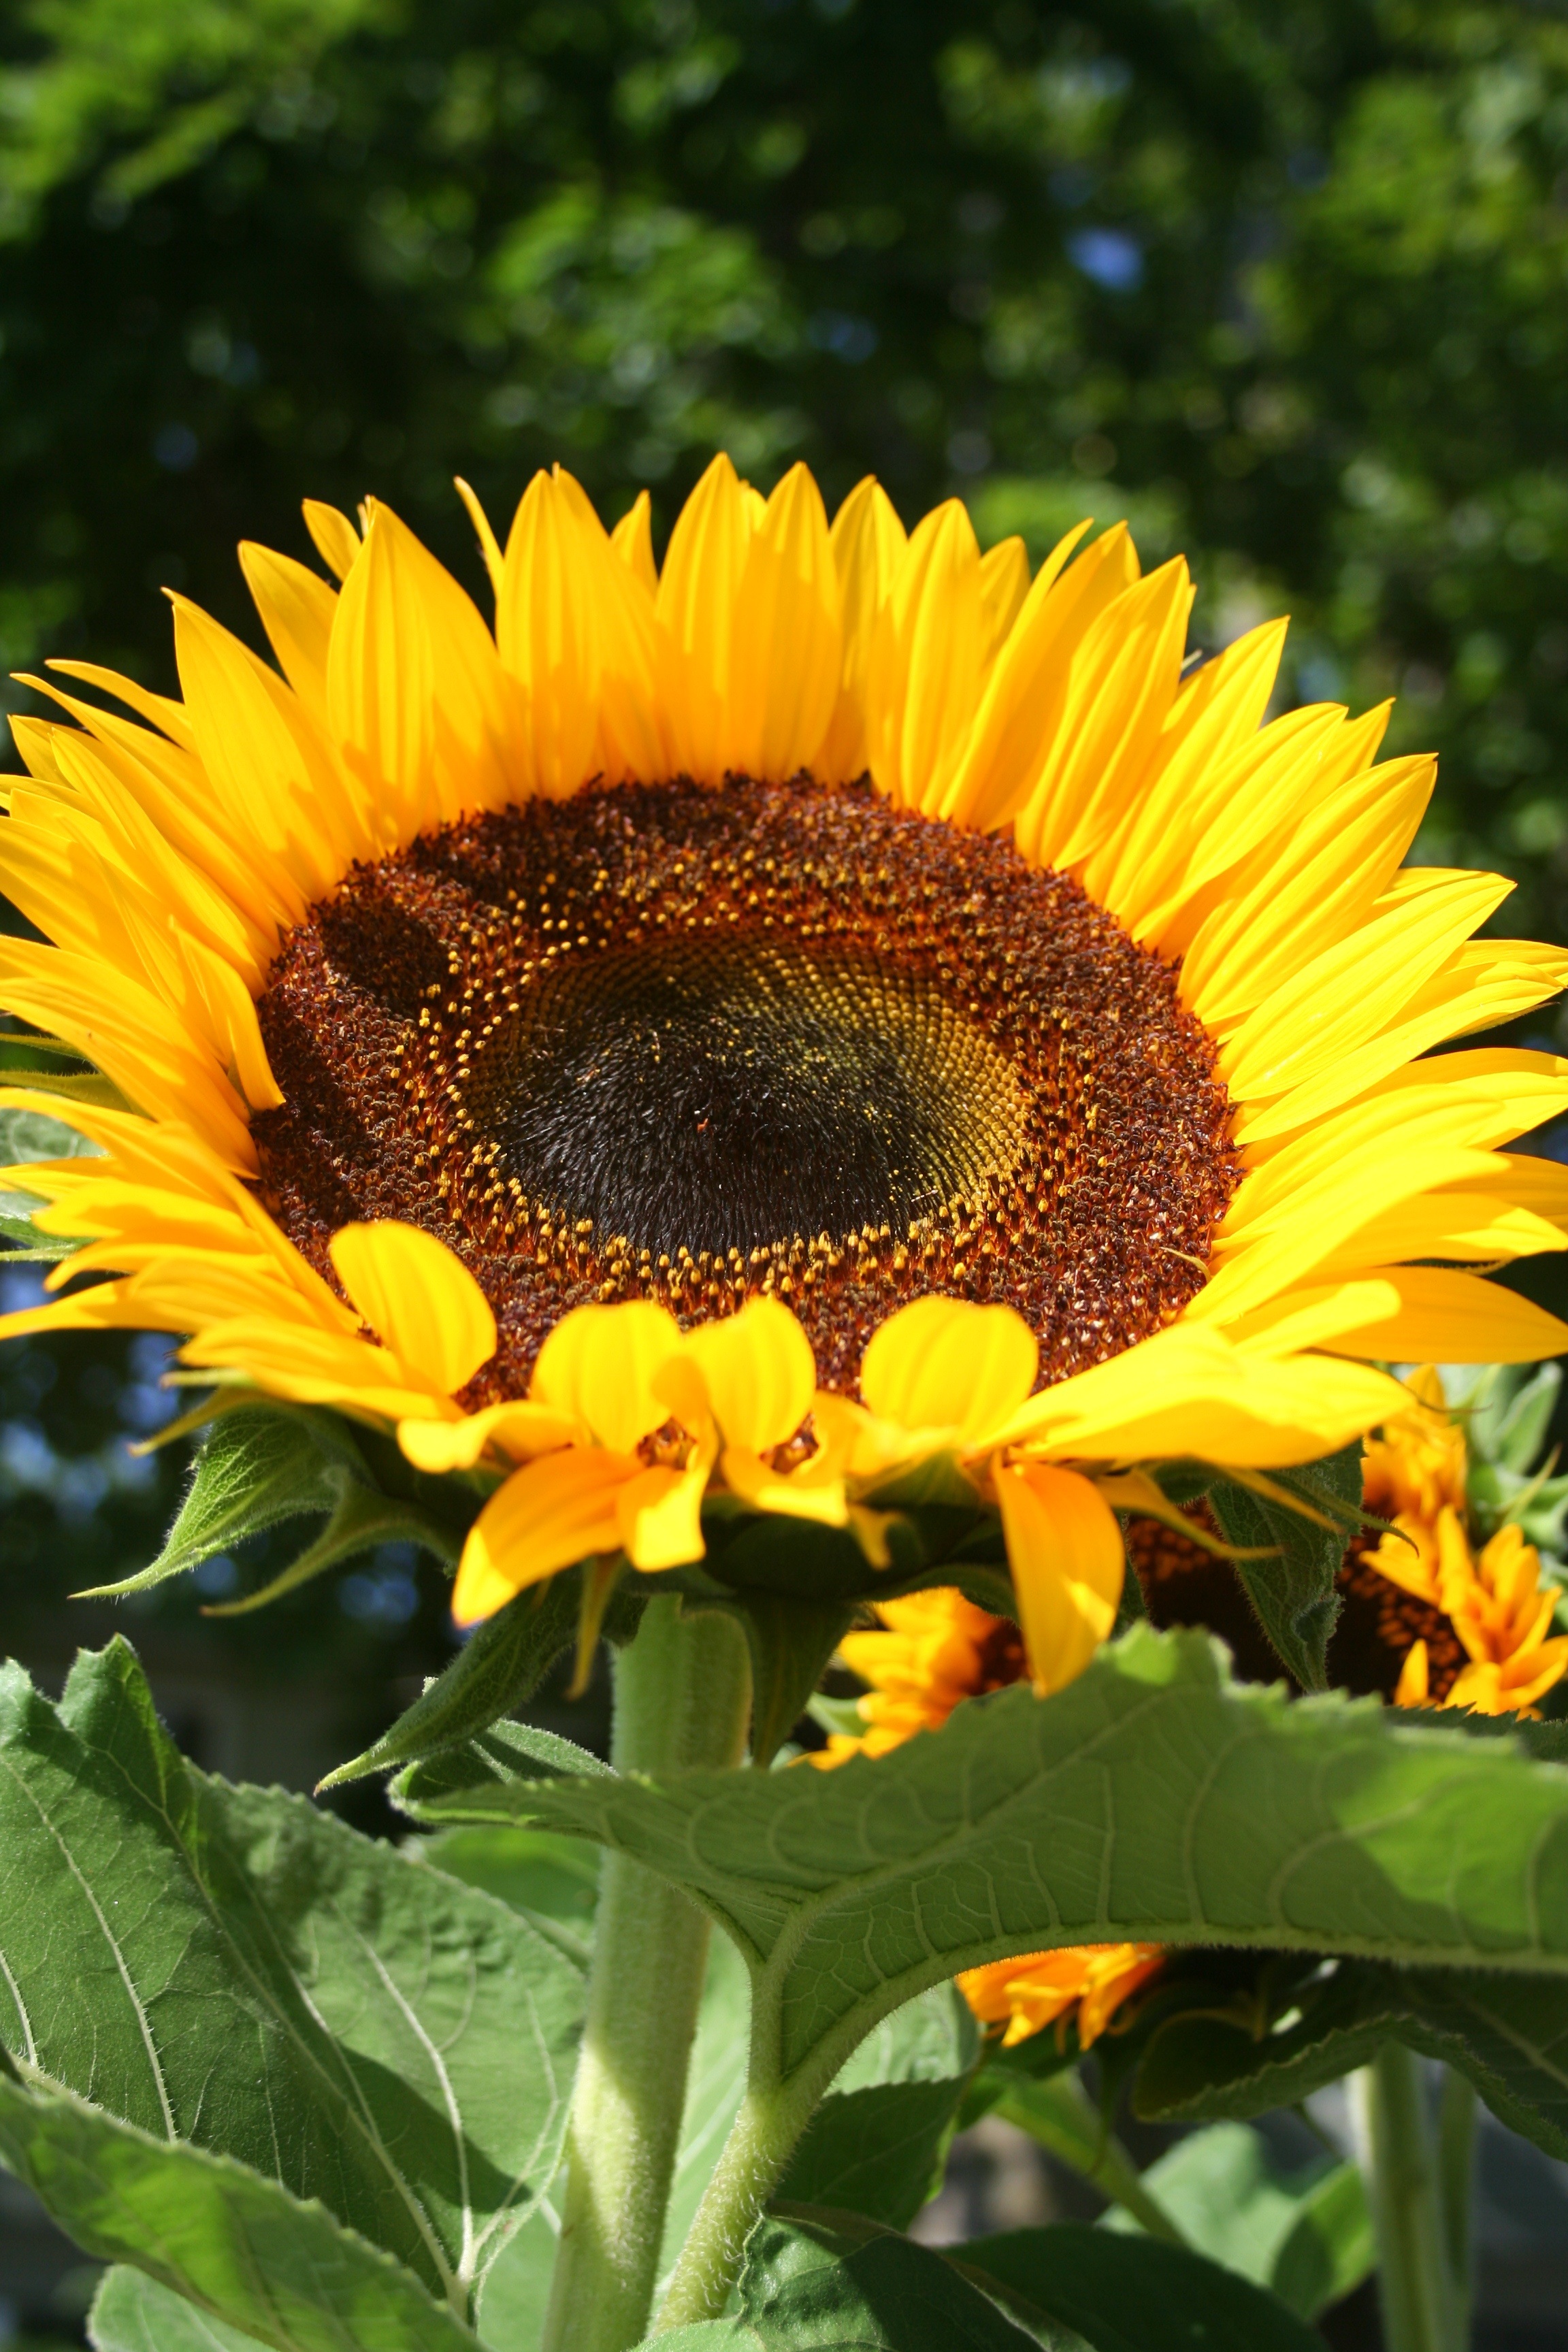
plant, field, flower, floral, golden, produce, botany, yellow, garden, flora, botanical, sunflower, sunny, photograph, tall, helianthus, annual, vegetarian food, macro photography, flowering plant, daisy family, asterales, sunflower seed, annual plant, land plant